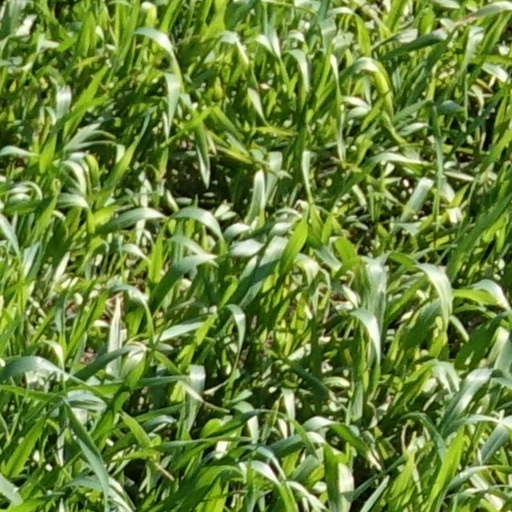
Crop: wheat